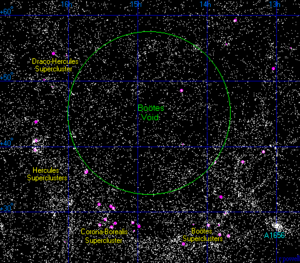
Le vide du Bouvier, ou Grand Vide, est une région de l'espace intergalactique de très grande taille mais contenant très peu de galaxies. Elle doit son nom à la constellation du Bouvier au voisinage de laquelle se trouvent ces galaxies. De forme sphéroïde, son centre se situe approximativement à 14ʰ 20ᵐ d'ascension droite et à 26° de déclinaison.